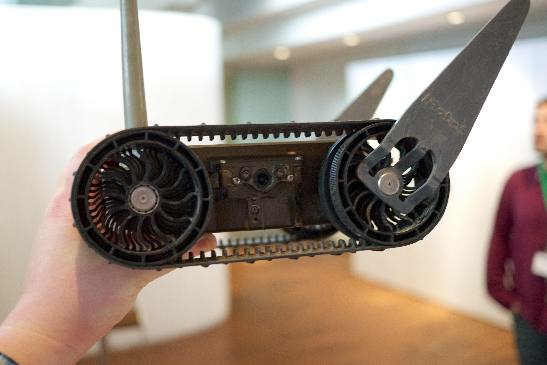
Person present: No